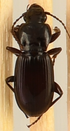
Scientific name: Pterostichus restrictus
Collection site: Rocky Mountains NEON (RMNP), plot RMNP_014